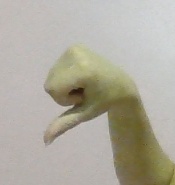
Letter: waw